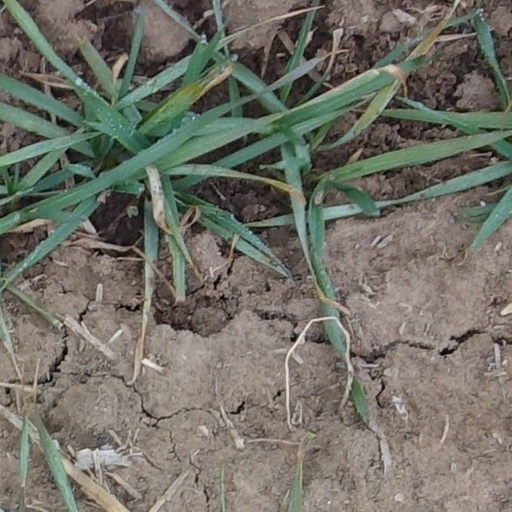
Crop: wheat